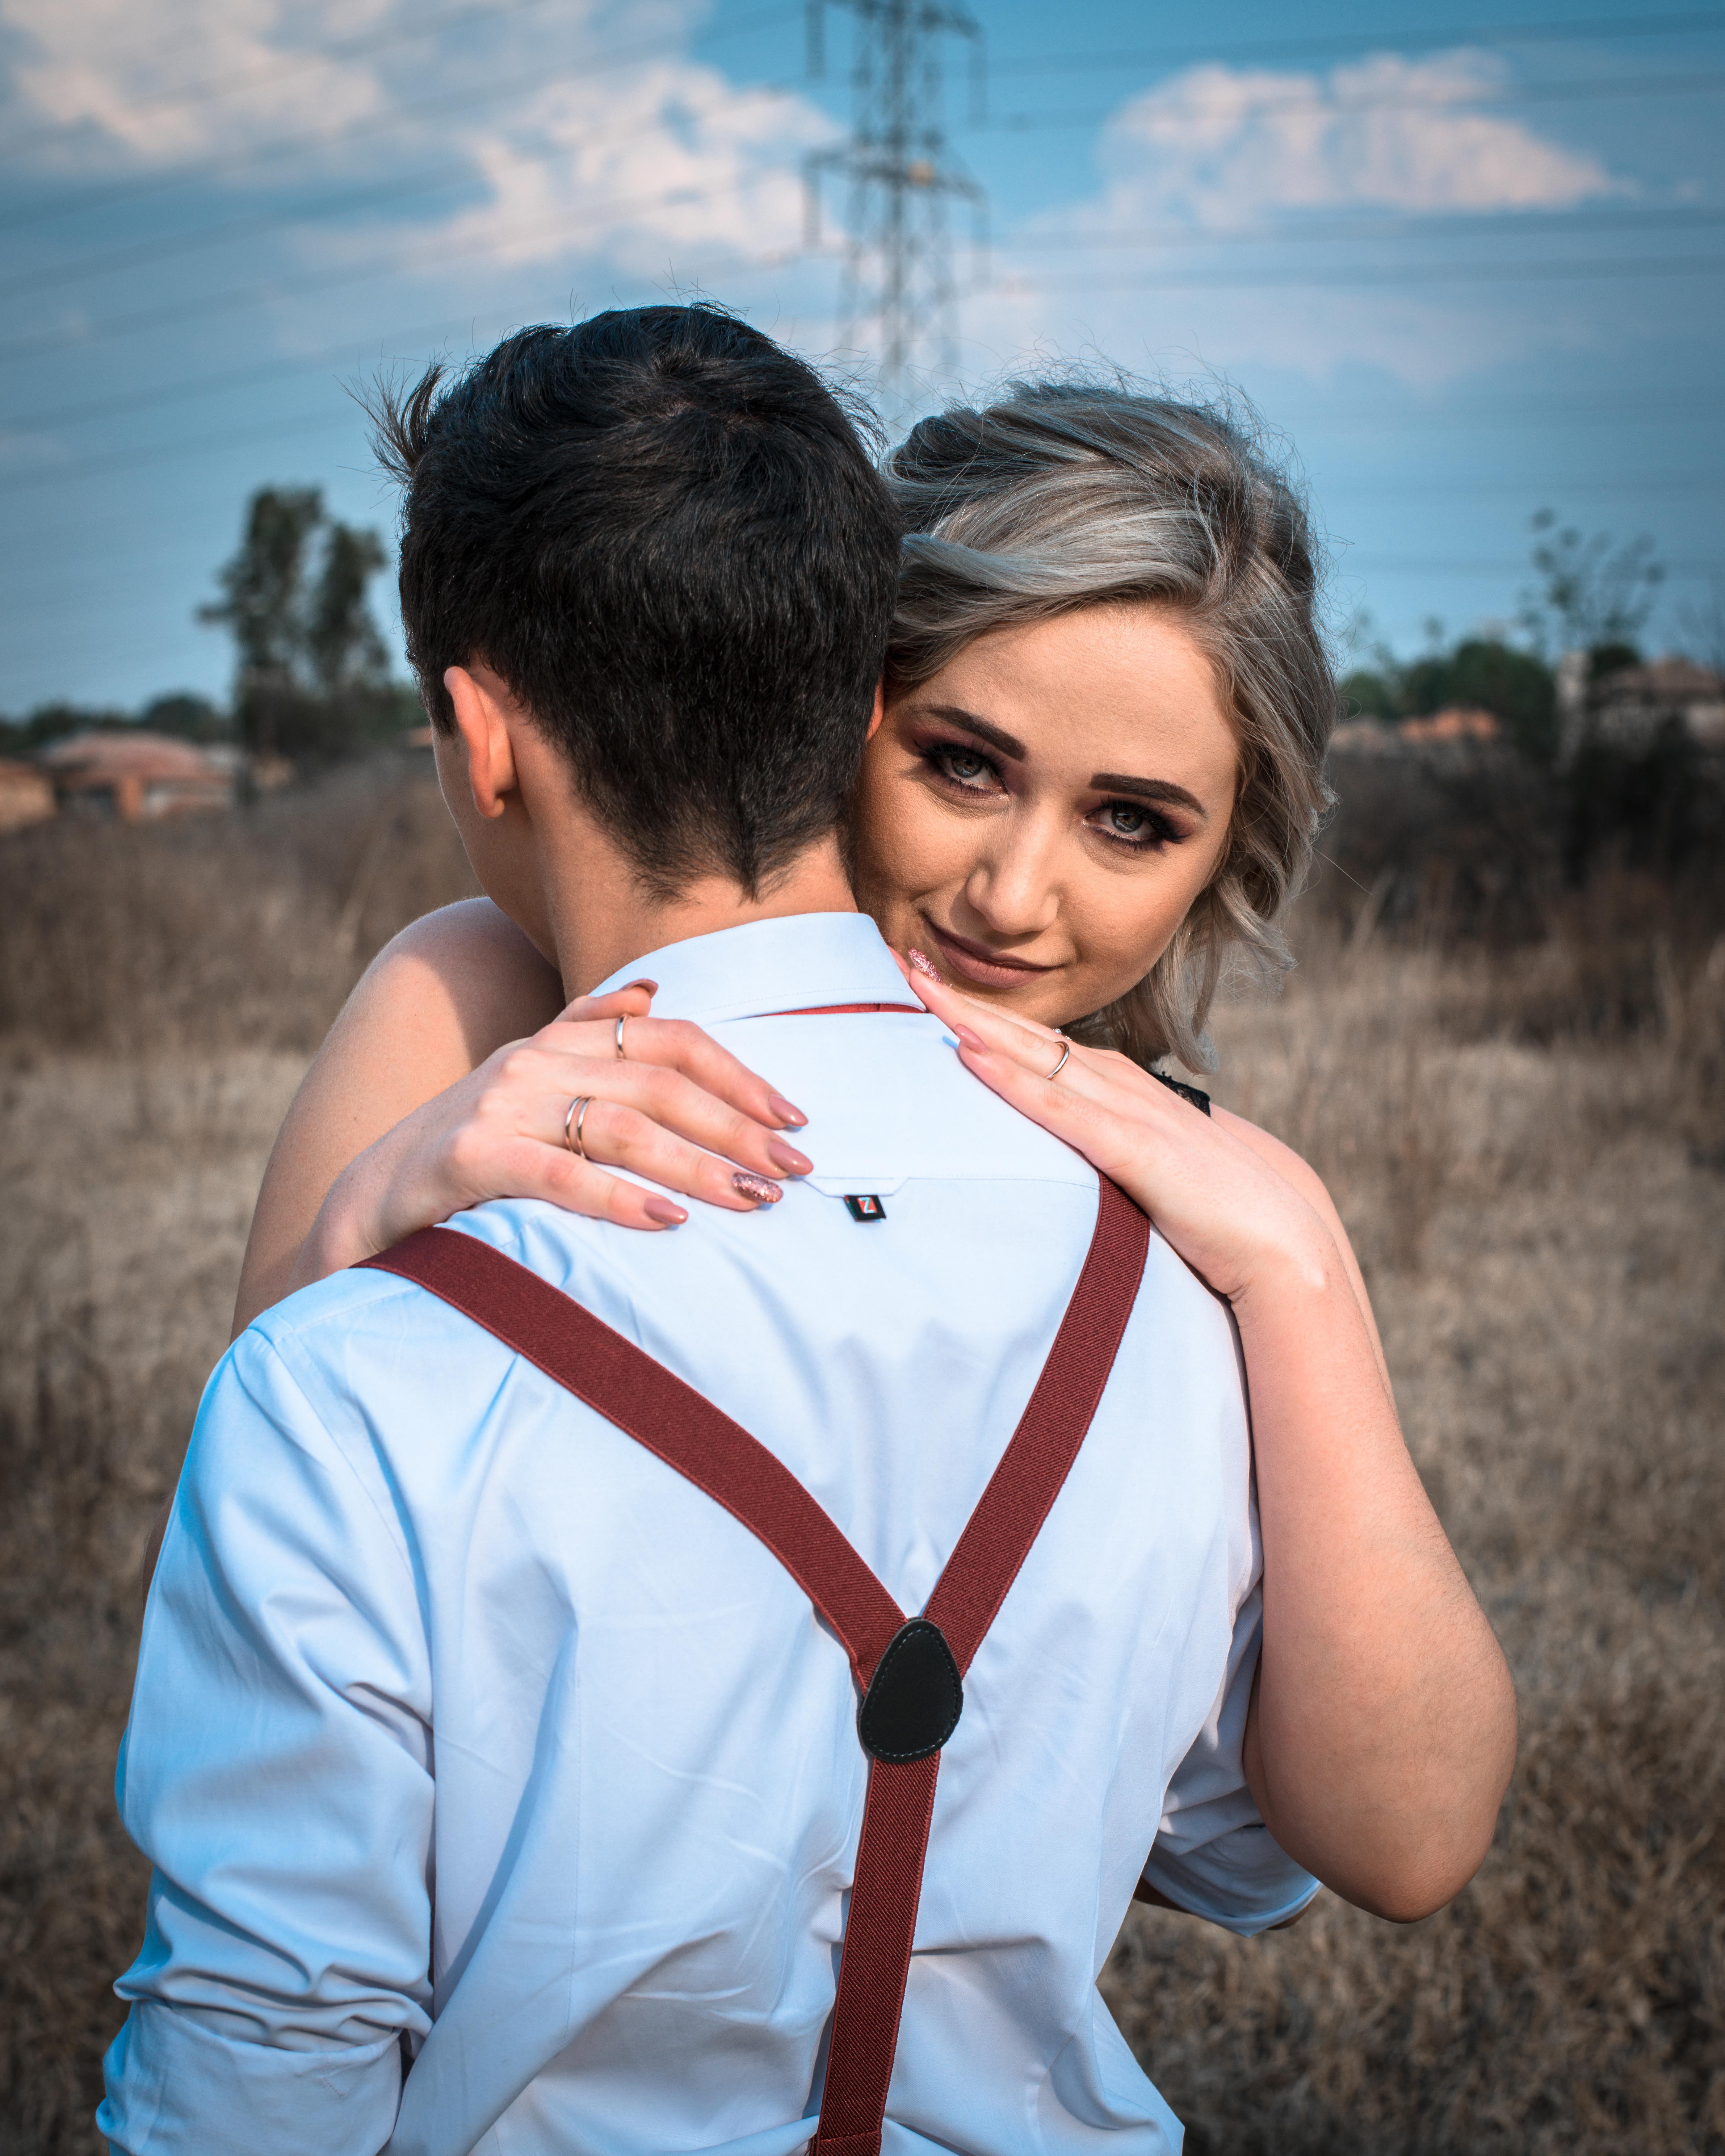
blue, photograph, girl, photography, fun, shoulder, interaction, love, vacation, human, smile, summer, romance, happiness, photo shoot, product, honeymoon, abdomen, friendship